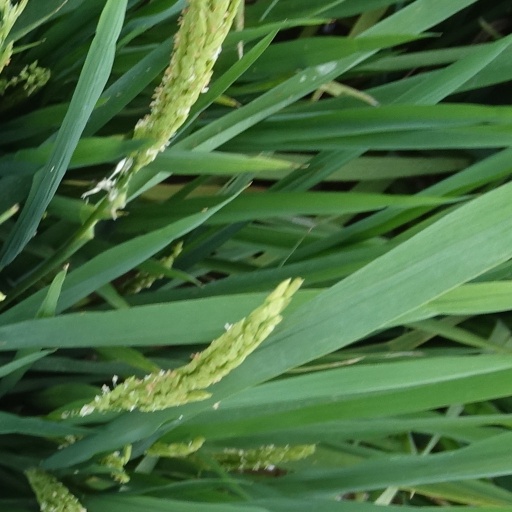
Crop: rice